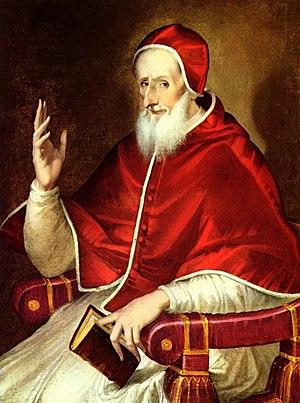
La Contre-Réforme est le mouvement par lequel l'Église catholique romaine réagit, dans le courant du XVIᵉ siècle, face à la Réforme protestante. L'expression provient de l'historiographie allemande du XIXᵉ siècle et est employée dans un esprit polémique. Une partie des historiens actuels la distinguent du terme de Réforme catholique et ne l'emploient plus en historiographie, car ils estiment que le terme de « Contre-Réforme » limite la Réforme catholique à un simple processus de réaction face au protestantisme alors qu'elle est bien plus profonde.
Regnans in Excelsis est une bulle publiée le 25 février 1570 par le pape Pie V et accusant « Élisabeth, prétendument reine d'Angleterre et servante du crime » d'être hérétique, dégageant tous ses sujets d'allégeance envers elle et excommuniant ceux qui obéiraient à ses ordres.
L’opposition à la corrida regroupe l'ensemble des critiques formulées à l'encontre de celle-ci. Il peut s'agir de l'opposition militante conduite par les différents mouvements ou associations qui réclament aujourd'hui l'abolition de la corrida, ou n'être qu'un simple désaveu de celle-ci. Cette opposition est d'ordre éthique et porte sur les souffrances et l'agonie du taureau, mis à mort au terme d'un spectacle jugé barbare par beaucoup, voire sadique par certains, avec l'utilisation particulièrement destructrice des piques puis, à un moindre degré, des banderilles.
Depuis sa création, le chant grégorien conserva une très grande uniformité jusqu'à ce que la Renaissance arrive. Par la suite, la nature du chant fut considérablement modifiée, et la pratique dans la liturgie subissait un déclin rapide. Toutefois, en France, quelques tentatives existaient afin de rétablir la qualité du chant grégorien. Mais, le gallicanisme et la Révolution provoquèrent définitivement l'affaiblissement puis la disparition du chant. Il fallut attendre des chercheurs français ainsi que des moines auprès de l'abbaye Saint-Pierre de Solesmes au milieu du XIXᵉ siècle, de sorte que soit inaugurée la véritable restauration vers la version authentique.